List of Diriliş: Ertuğrul characters

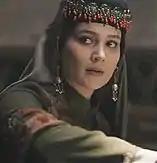
Gülsim Ali as Aslıhan Hatun

Aslıhan Hatun (Gülsim Ali) is the daughter of Candar Bey, the youngest sister of Ural and Aliyar, and the second wife of Turgut Bey. She acted as the Hanım of the Çavdar tribe during her father and brother's rule. She is a brave Hatun, who originally had tense relations with Halime, due to her love for Ertuğrul. She was misled by Ural into siding with him, but later supports Aliyar and Ertuğrul after being shown the truth about Ural. After Aliyar's death, she becomes the leader of her tribe, and faces many difficulties, including the arrival of Bahadır. She is later martyred by Sadettin Köpek, who had been in love with her, when she attempts to kill him.